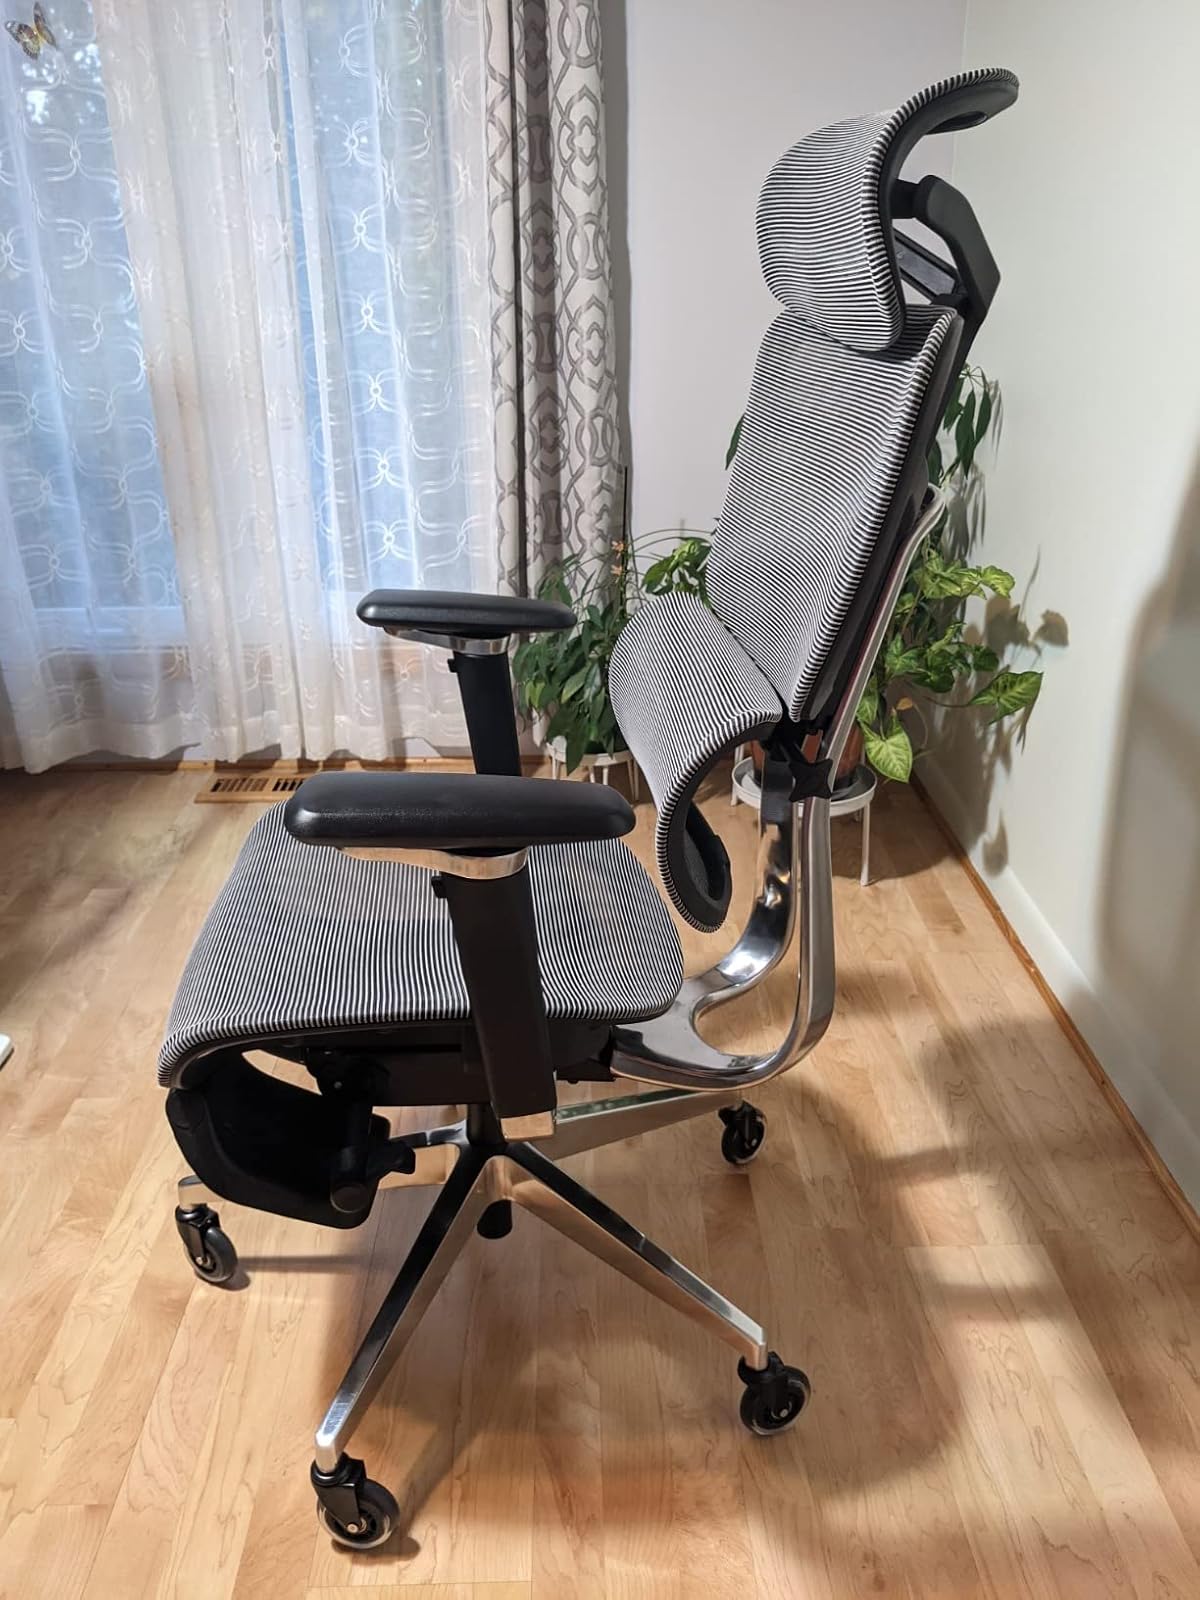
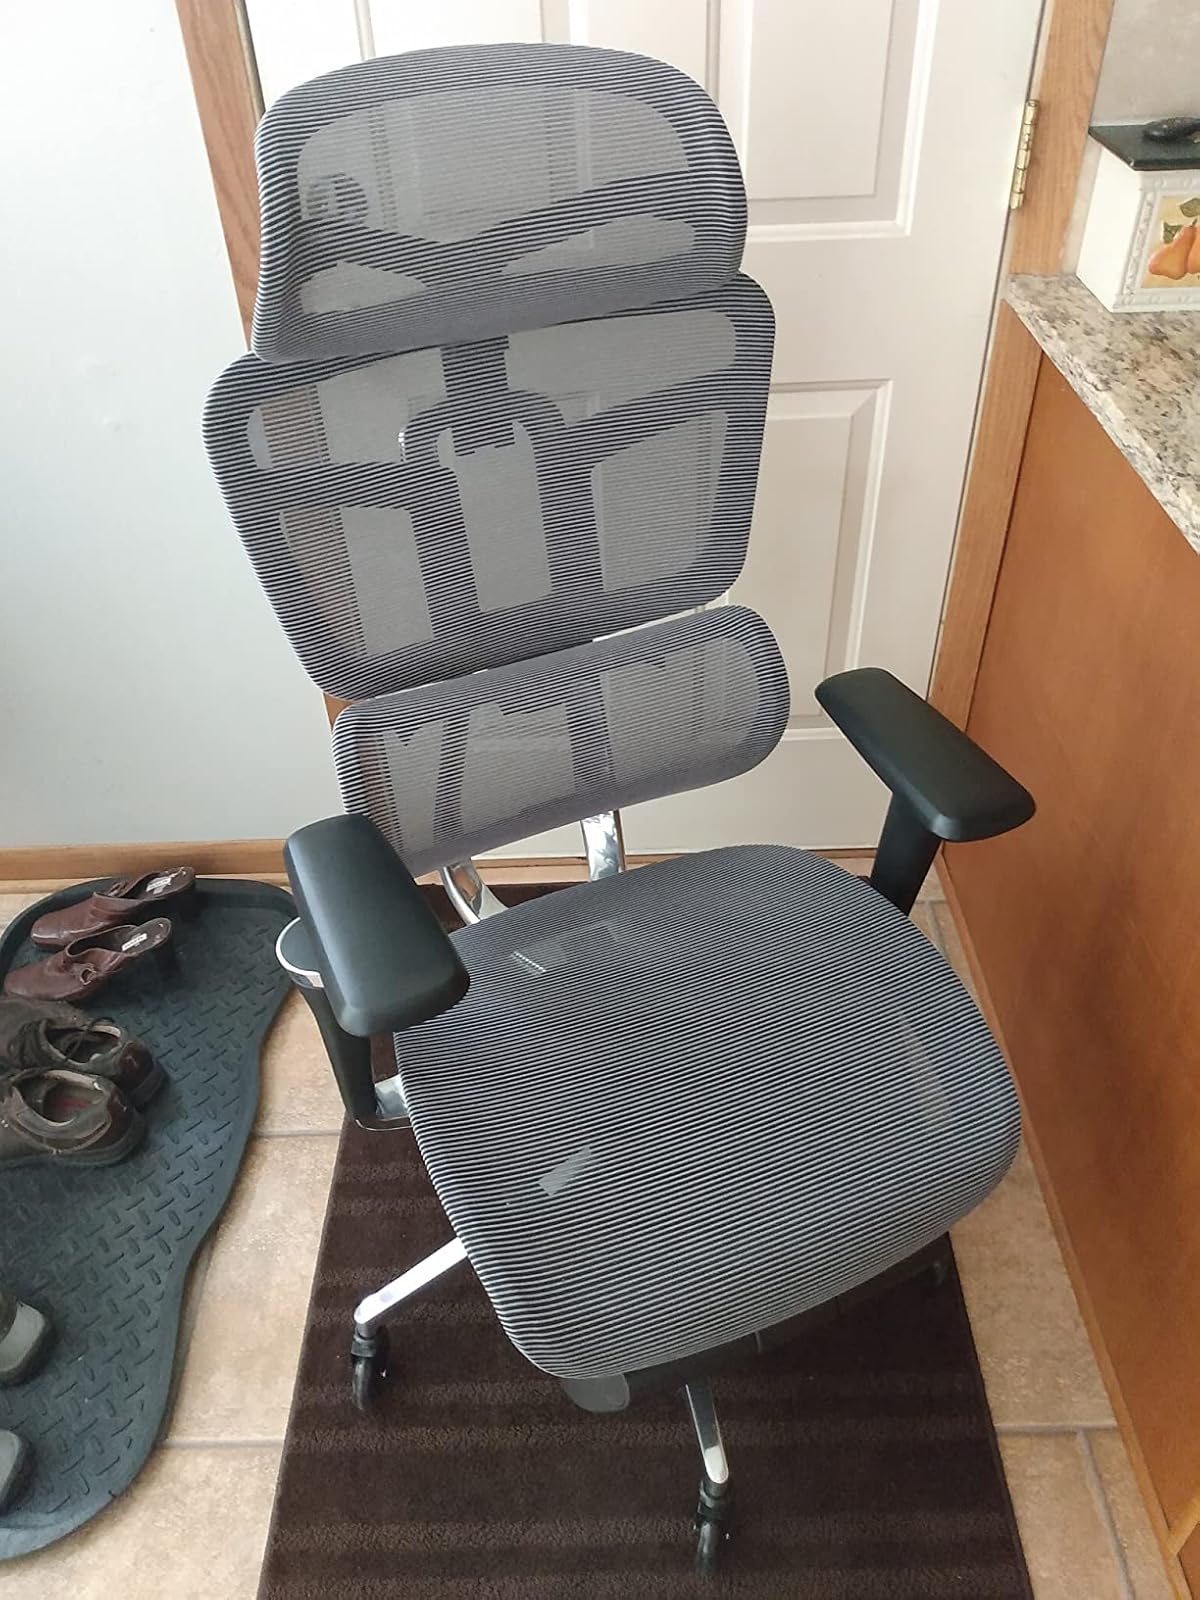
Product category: items_chair
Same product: yes